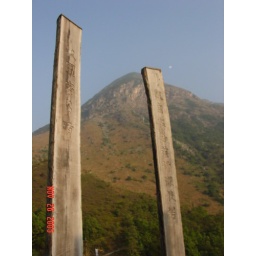
Found at the base of Lantau Peak.  I climbed that mountain in the back.